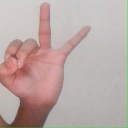
अक्षर: ण